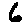
Label: 6